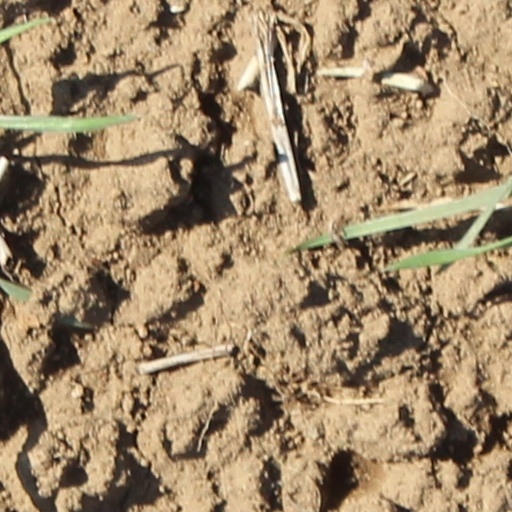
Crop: wheat